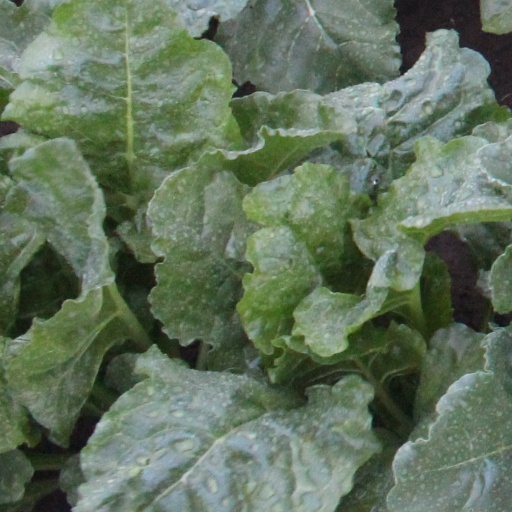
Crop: sugar beet